LM GTE

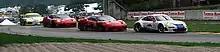
ALMS GT2 cars competing at Road America in 2007

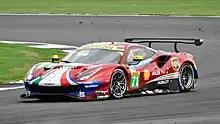
Ferrari 488 GTE Evo

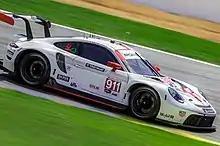
Porsche 911 RSR-19

Grand Touring Endurance, shortened to GTE, was a set of regulations maintained by the Automobile Club de l'Ouest (ACO) and IMSA for grand tourer racing cars used in the 24 Hours of Le Mans, 24 hours of Daytona GTLM, and its associated series. The class was formerly known as simply Group GT (Group N-GT in the FIA GT Championship) between 1999 and 2004, and later referred to as Group GT2 between 2005 and 2010. The GT2 name has since been revived for a different set of regulations.